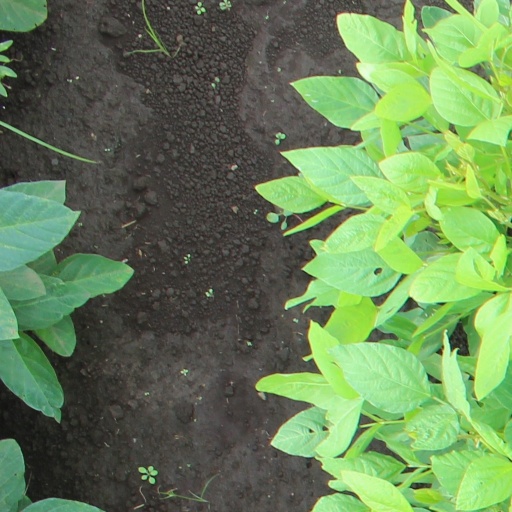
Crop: soybean